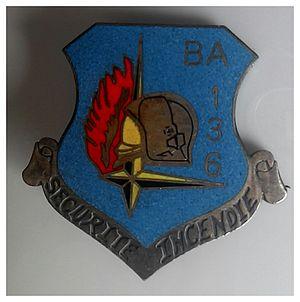
insigne des pompiers de la base aérienne 136 Toul
Située dans les marches de Lorraine, département de Meurthe-et-Moselle, et jouxtant le village de Rosières-en-Haye, à une quinzaine de kilomètres de la ville de Toul, l'ancienne base aérienne 136 de l'armée de l'air française est issue de celle initialement implantée à Bremgarten. Elle occupe depuis le 15 septembre 1967 l'emplacement de l'ancienne plateforme de l'USAFE construite en 1952 au titre de l'Organisation du traité de l'Atlantique nord connue sous le nom de Toul-Rosières Air Base. Cette plateforme occupe une superficie de 540 hectares et un périmètre de 12 kilomètres.